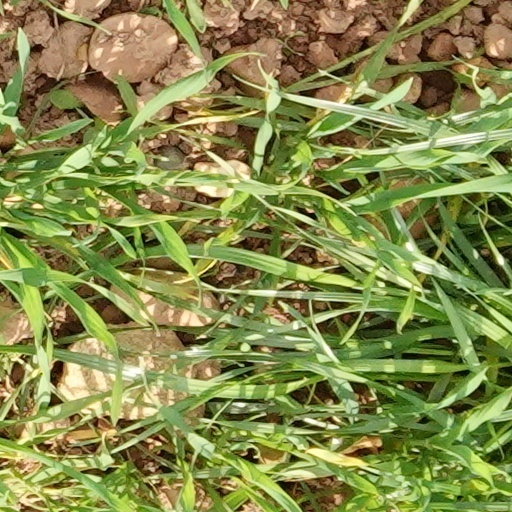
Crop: wheat